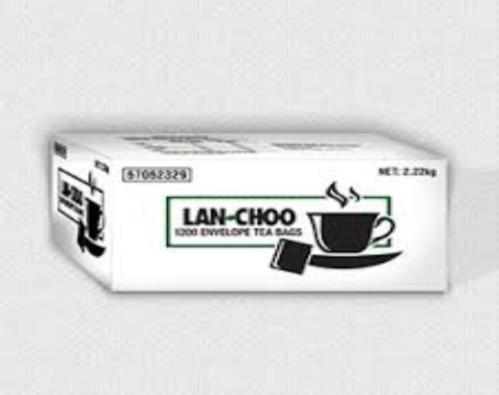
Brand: lan-choo
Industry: Food